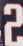
Number: 2